Invasion Planet Earth

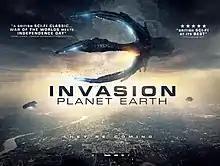

Invasion Planet Earth is a 2019 British science fiction film written and directed by Simon Cox, with the original title "Kaleidoscope Man". It tells the story of a man who learns that he is going to become a father on the same day as Earth is invaded by aliens.